Palenque, Chiapas

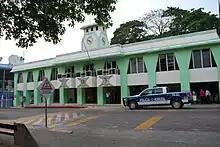
Palenque city hall

Palenque refers to both the modern city and the municipality for which it is the local governing authority.